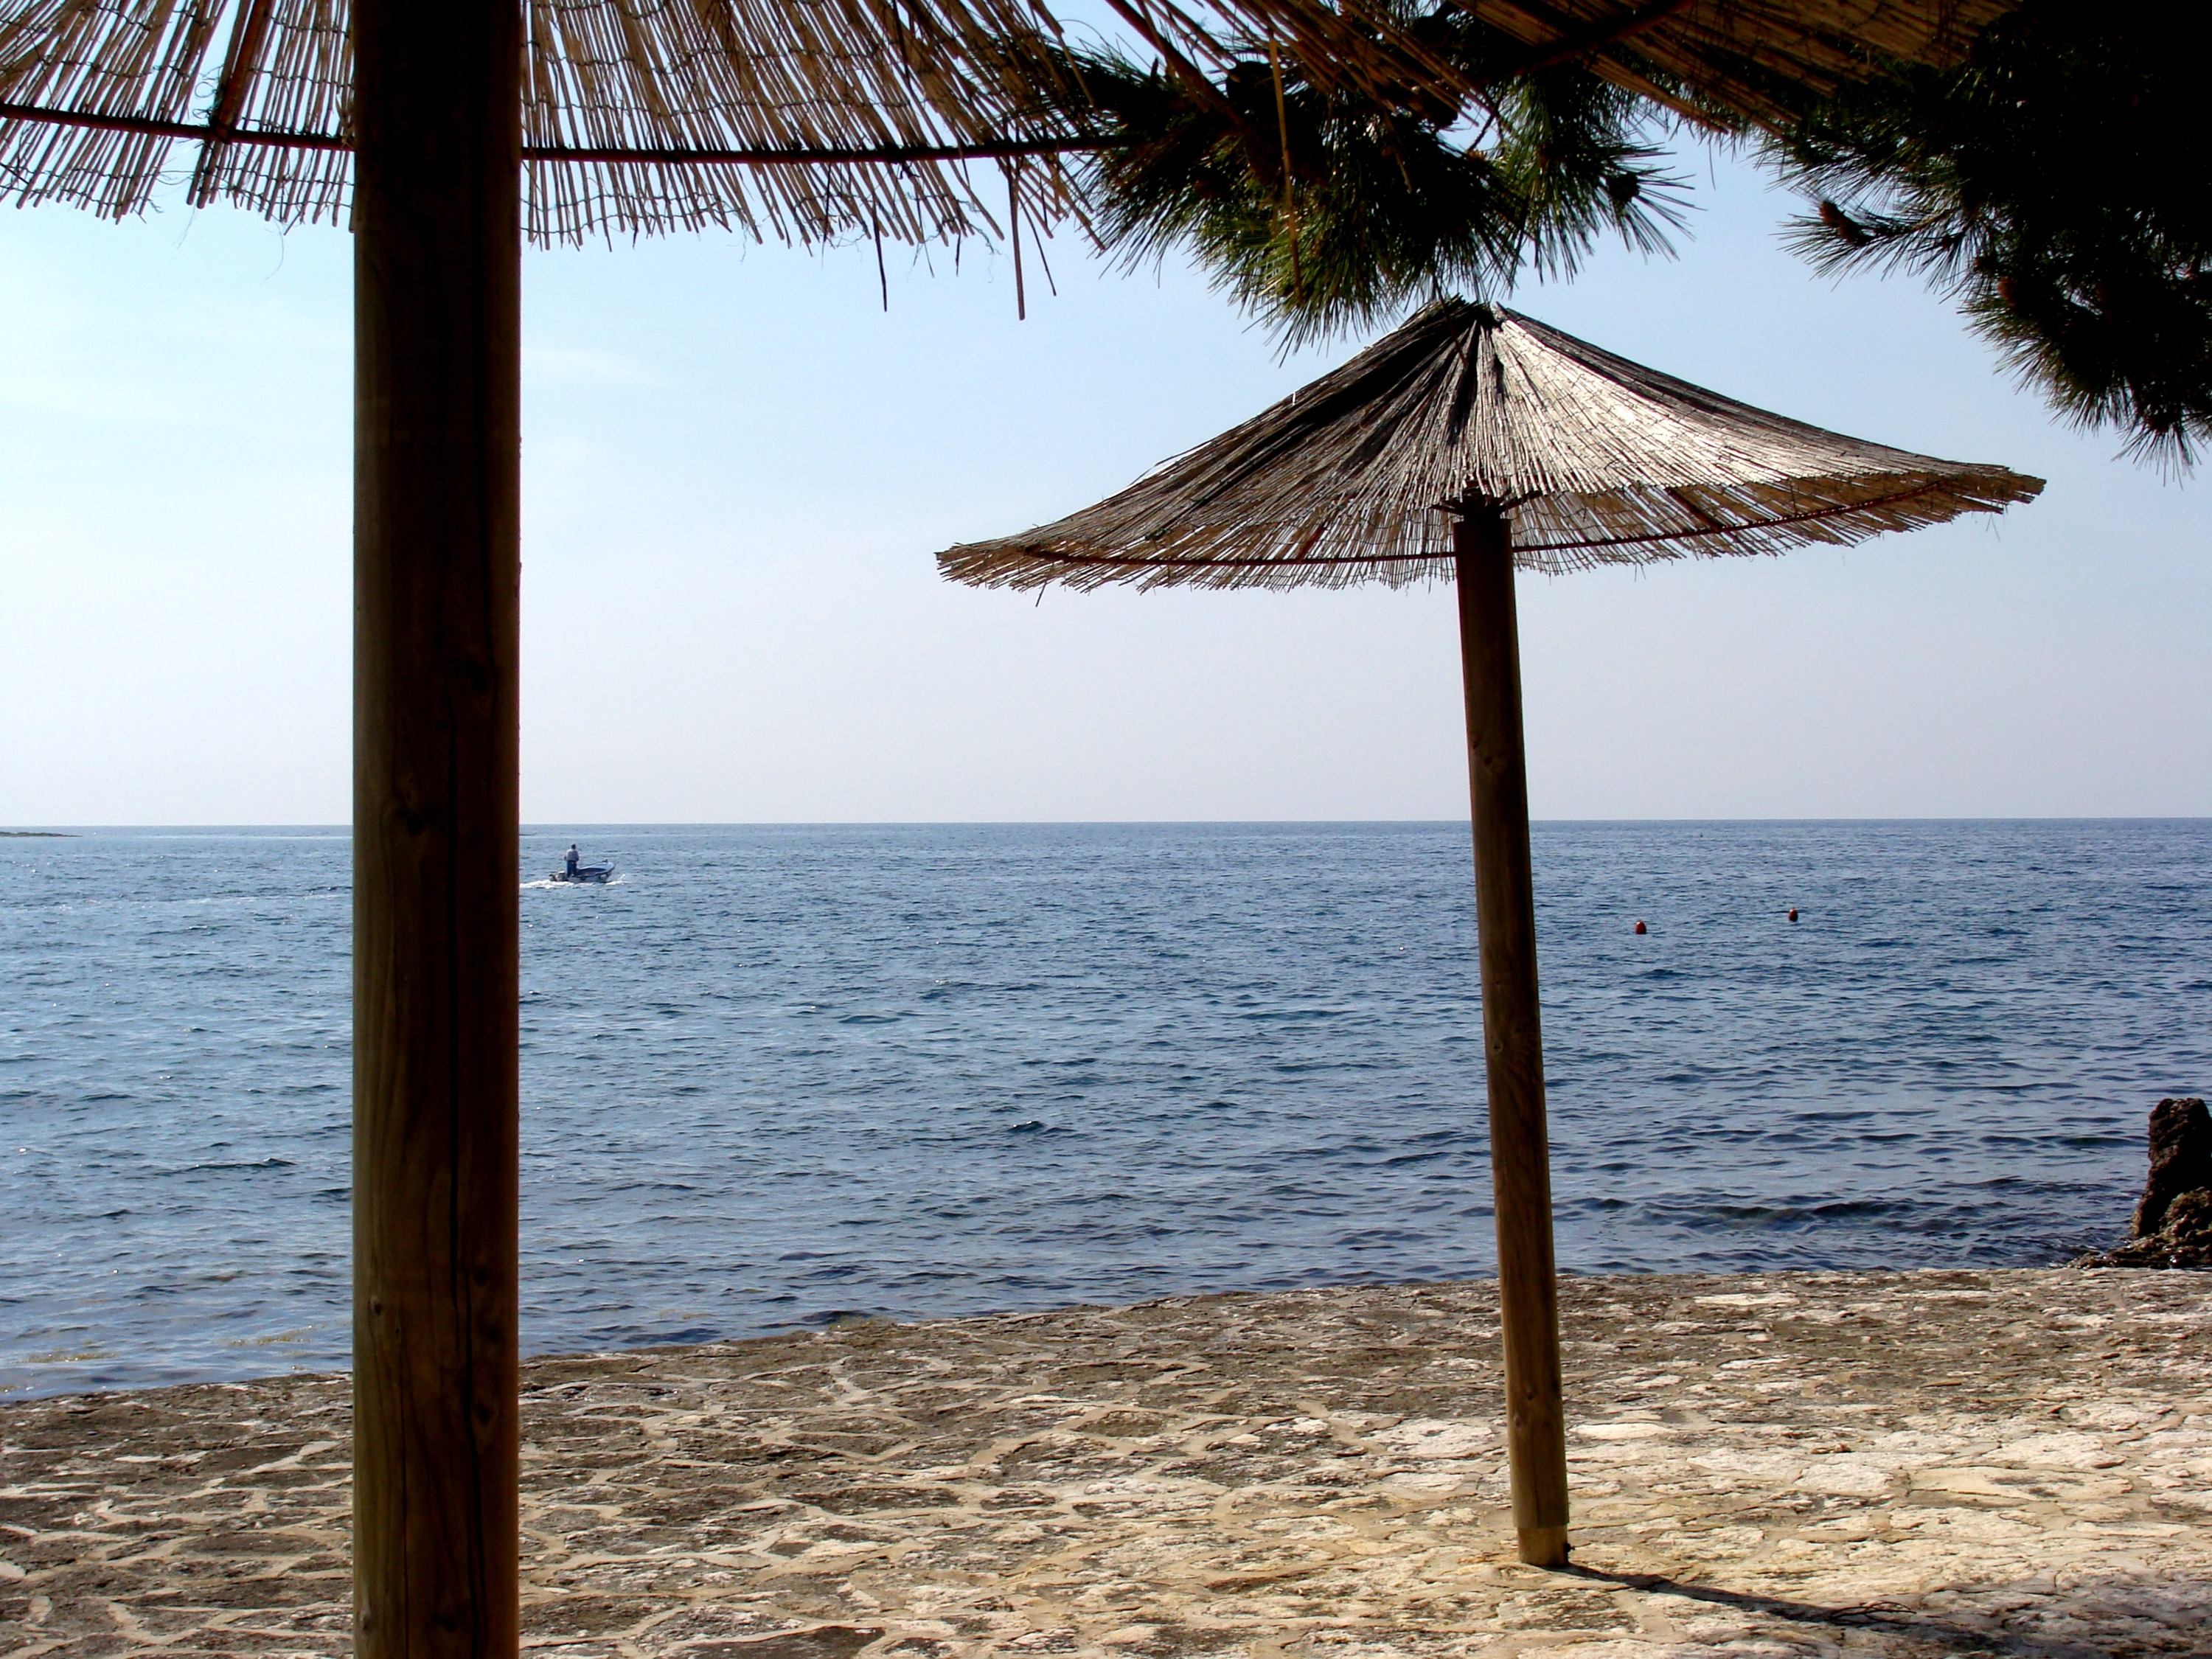
beach, sea, coast, water, ocean, wood, sun, shore, wind, summer, vacation, wild, shadow, holiday, bay, island, body of water, beach umbrella, arecales